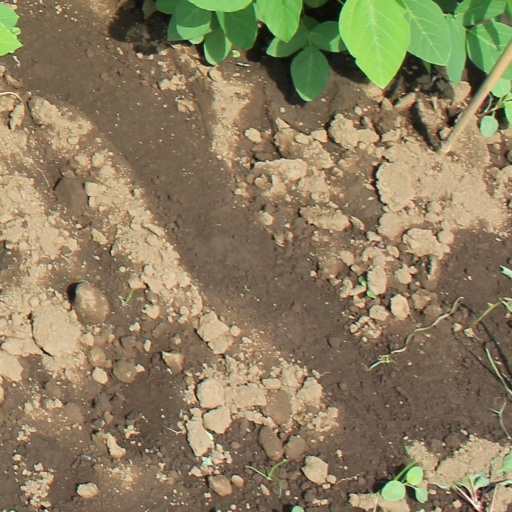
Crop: soybean